Water transport in Mumbai

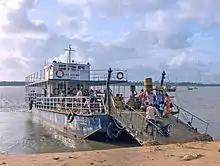
A ferry operated by BEST across the Manori Creek

The Brihanmumbai Electricity Supply and Transport Undertaking (BEST), started a ferry operations between Manori and Marve Beach in 1981, but they were soon taken over by private operators.